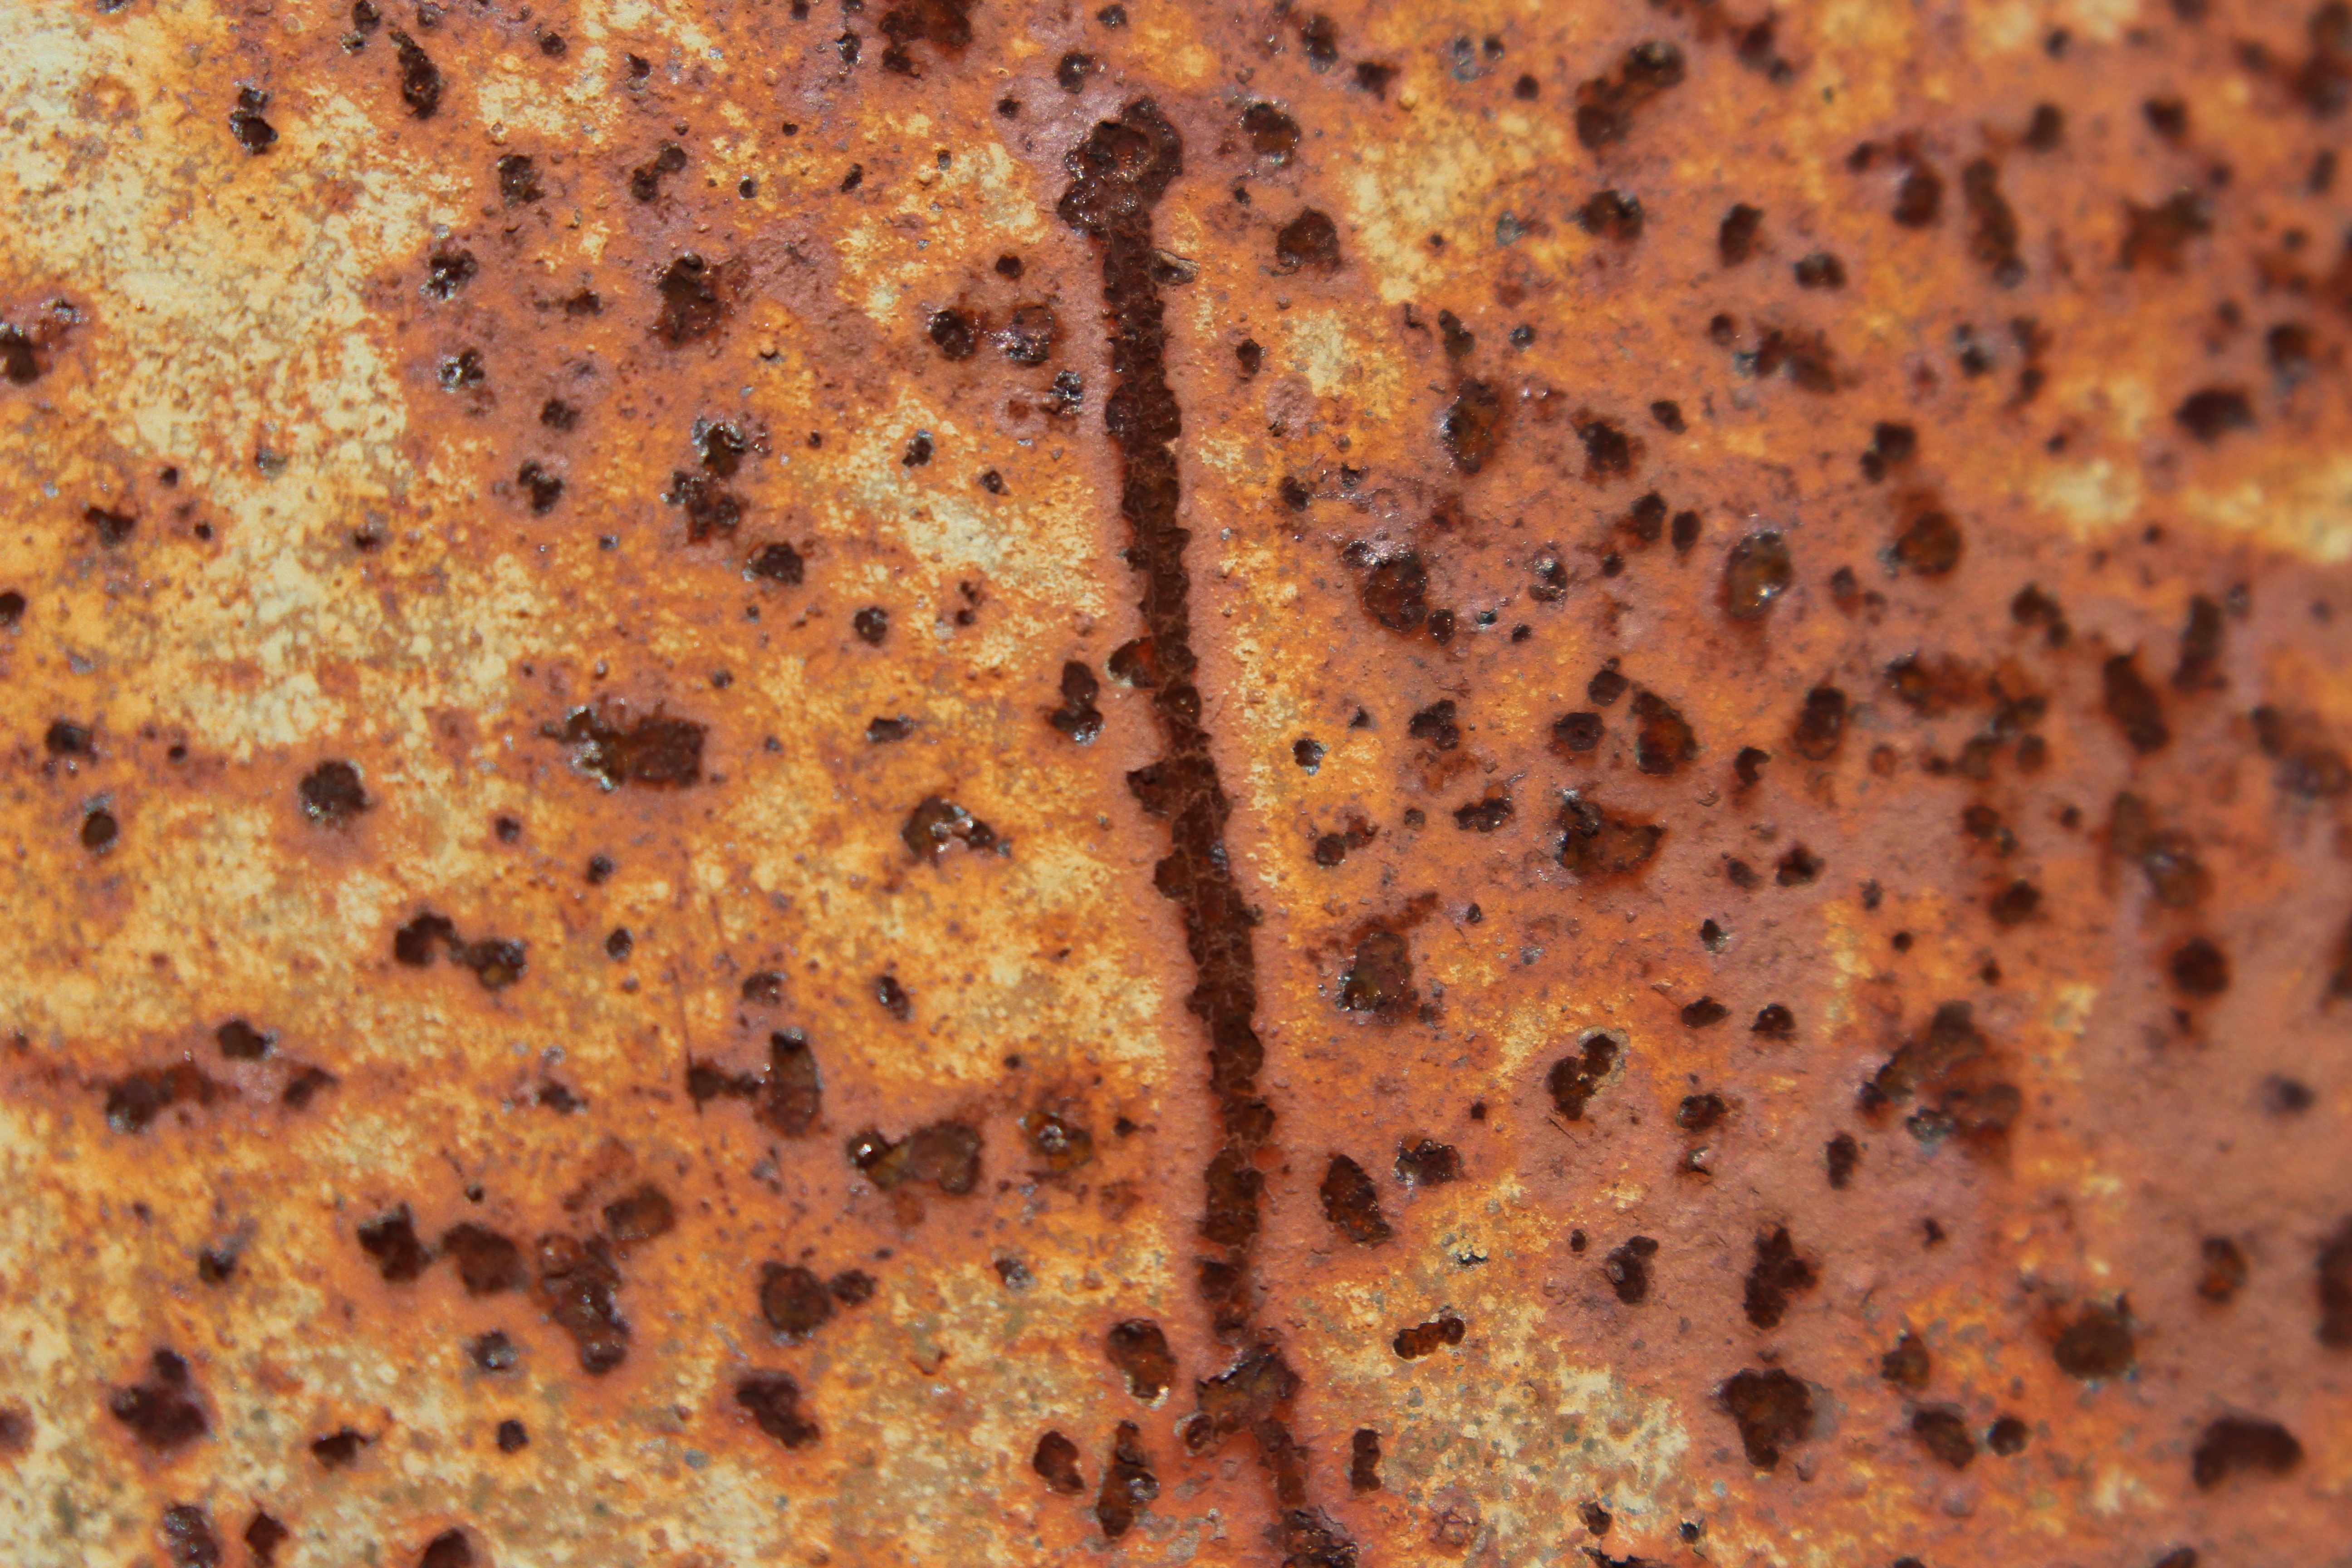
texture, leaf, rust, macro, soil, close, door, material, stainless, fitting, grass family